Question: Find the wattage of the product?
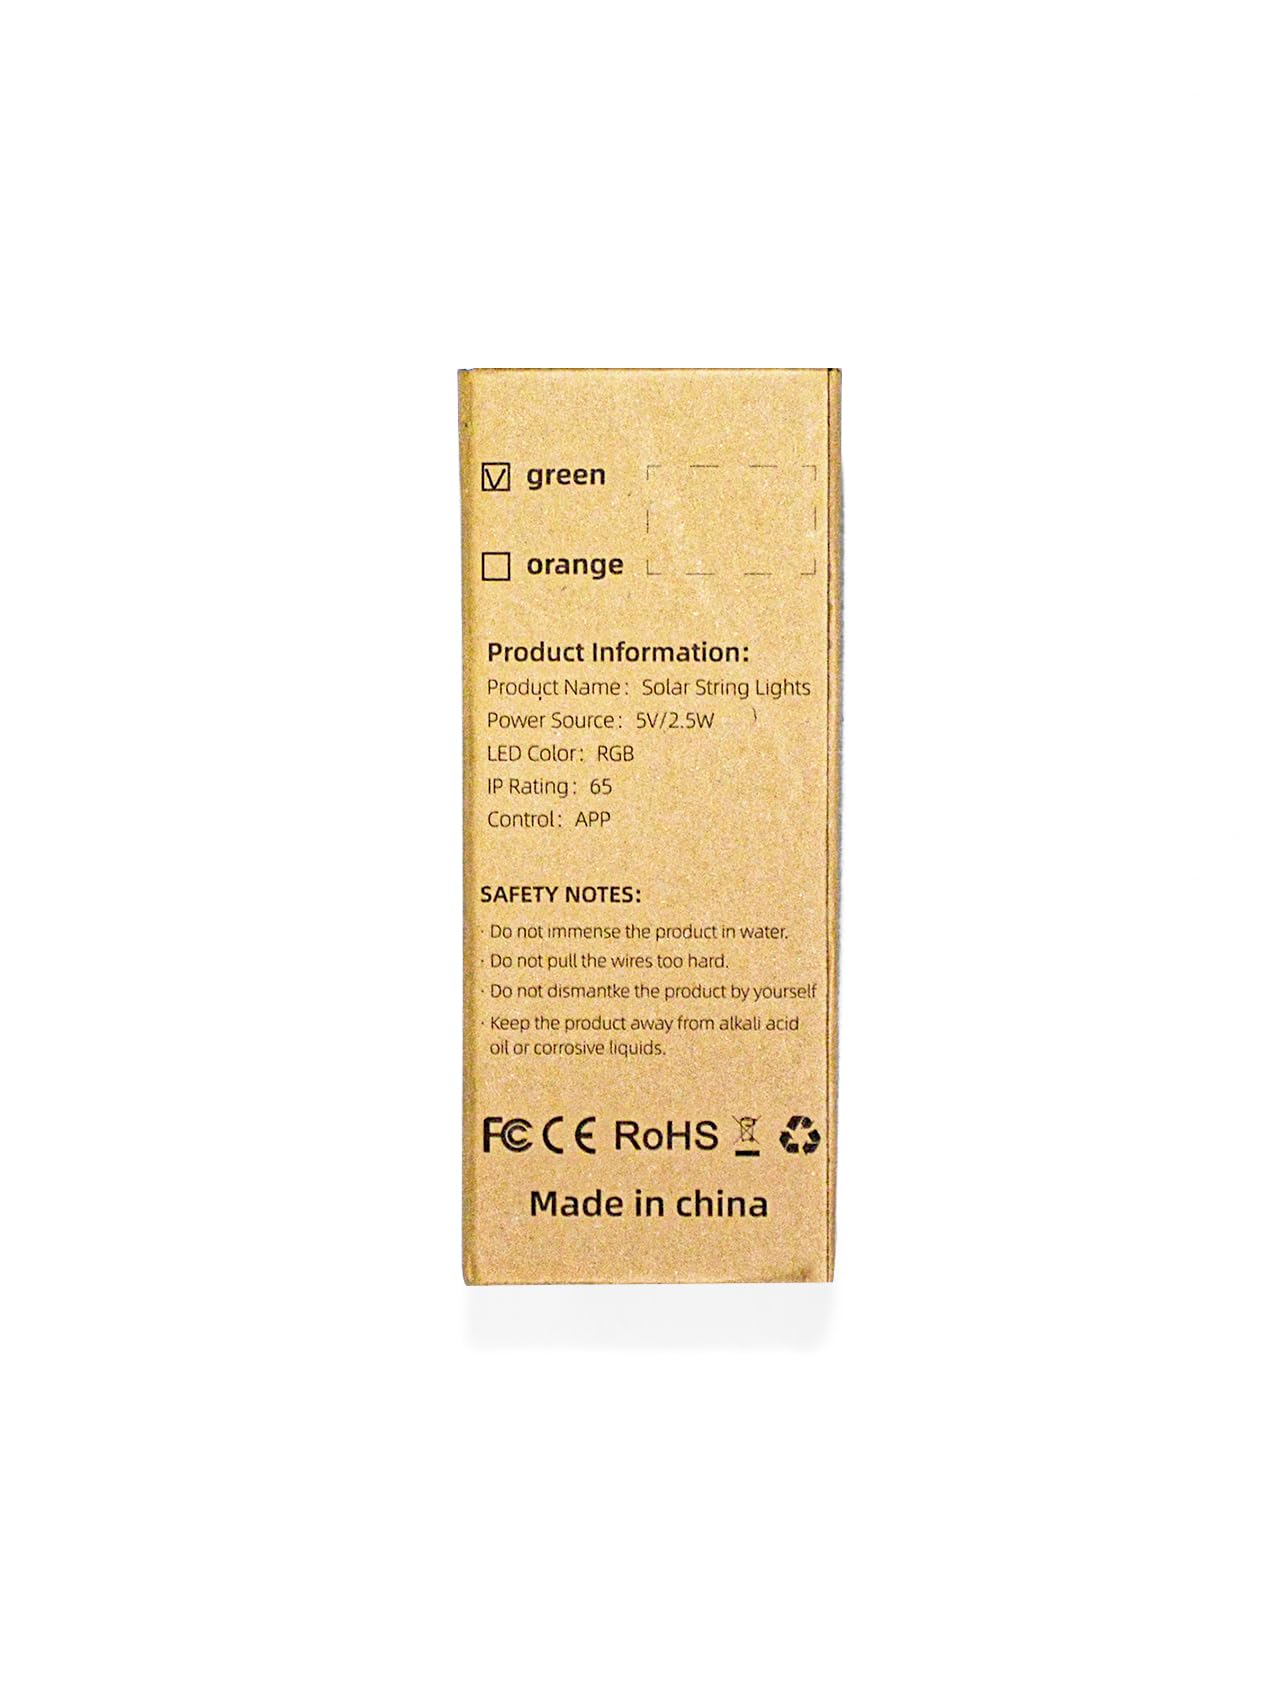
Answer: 2.5 watt